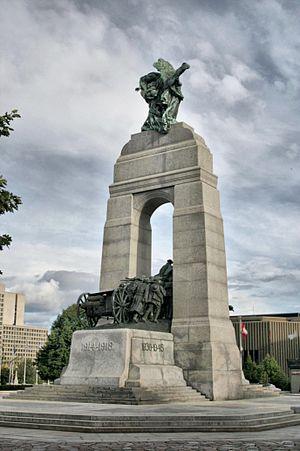
Durant la matinée du 22 octobre 2014 à Ottawa, une fusillade débute au Monument commémoratif de guerre pour se terminer au Parlement du Canada. Elle a fait deux morts : le caporal Nathan Cirillo et le suspect, identifié sous le nom de Michael Zehaf-Bibeau, abattu par le sergent d'arme Kevin Vickers.